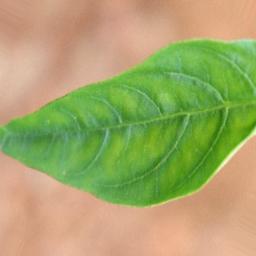
Label: healthy